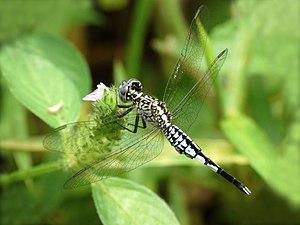
Acisoma est un petit genre d'insectes de la famille des Libellulidae comprenant seulement deux espèces.